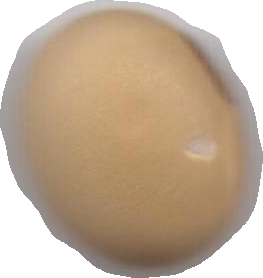
Variety: Anjasmoro